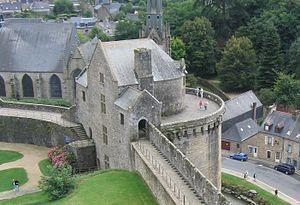
La tour Surienne du château de Fougères avec sa terrasse aménagée pour recevoir des canons
Un château fort est une structure fortifiée, essentiellement construite et habitée par la noblesse au Moyen Âge en Europe, au Moyen-Orient et en Asie. Le mot château vient du latin castellum.